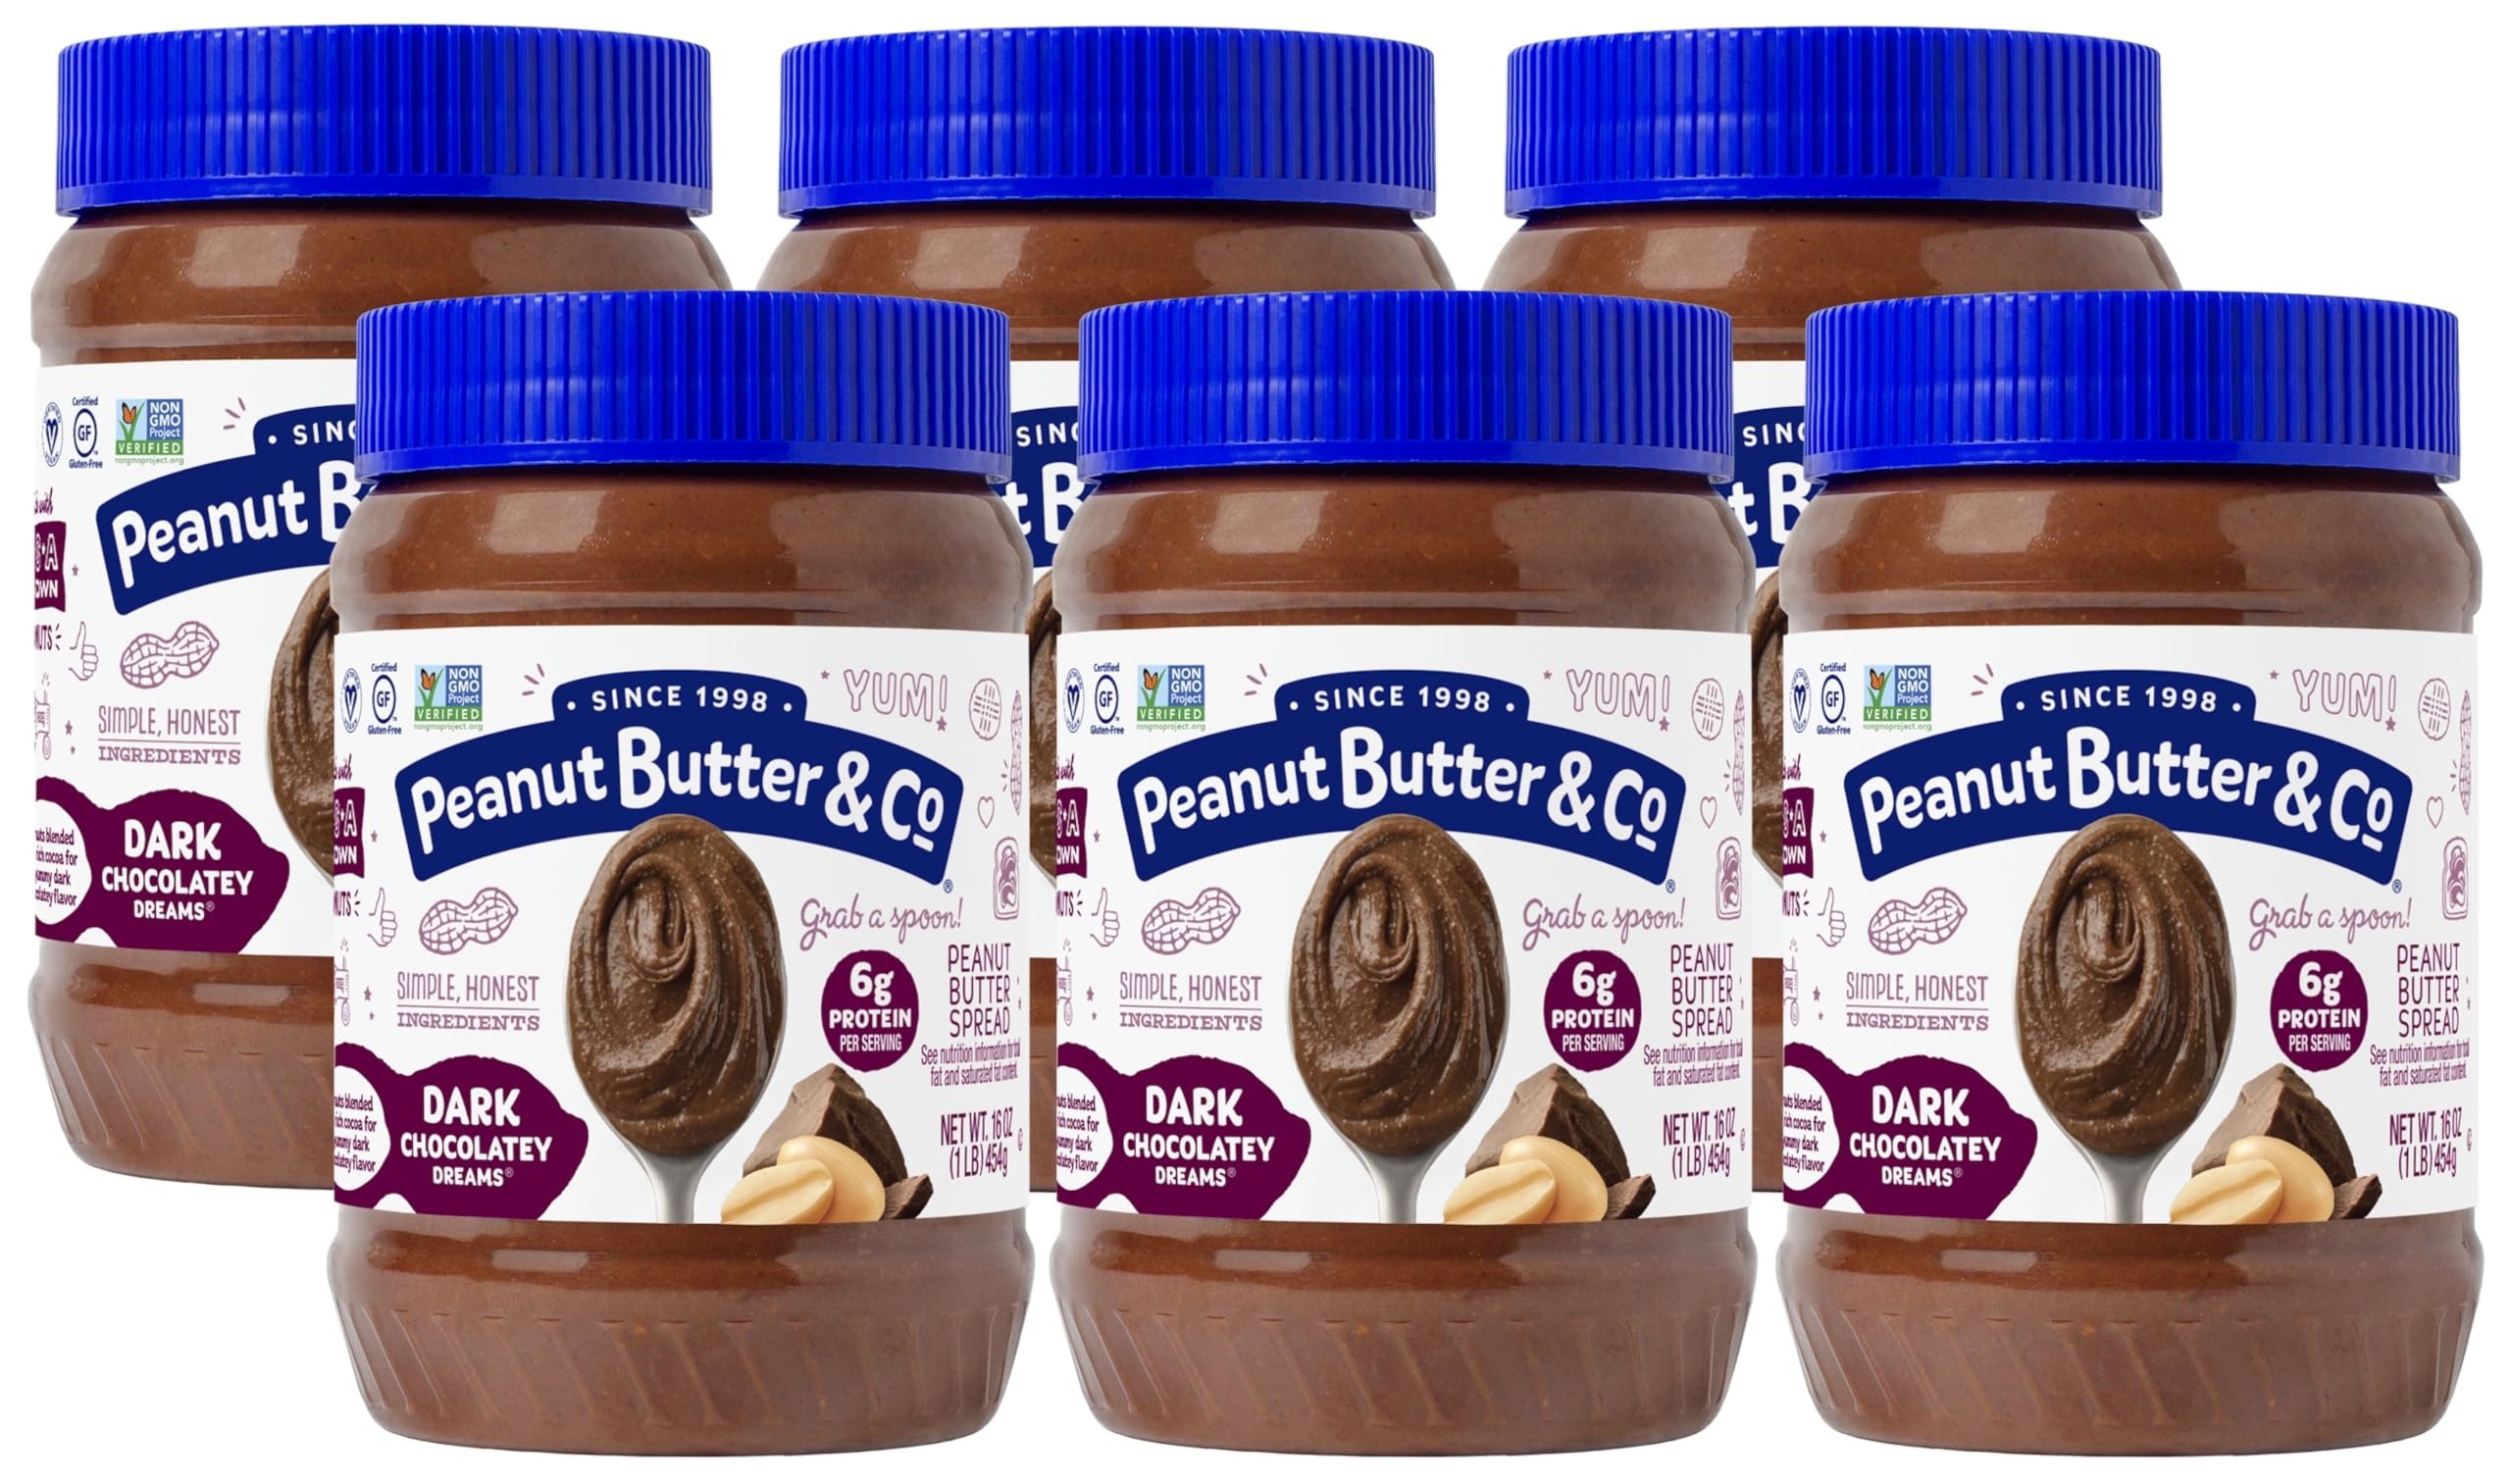
Item Name: Peanut Butter & Co. Dark Chocolatey Dreams Peanut Butter, Non-GMO Project Verified, Gluten Free, Vegan, 16 Ounce (Pack of 6)
Bullet Point 1: Contains 6 - 16 oz jars of Dark Chocolatey Dreams Peanut Butter, perfect as an anytime snack
Bullet Point 2: Made with simple honest, Non-GMO verified ingredients and USA grown peanuts; Vegan; Gluten free; Kosher; Supports the production of certified sustainable palm oil through RSPO (Roundtable for Sustainable Palm Oil)
Bullet Point 3: 6g of protein per serving, 0g trans fat, no cholesterol, no hydrogenated oil, no high fructose corn syrup
Bullet Point 4: Delicious on sandwiches, with fruit, swirled with oatmeal or yogurt, in your favorite recipes or grab a spoon and enjoy right out of the jar
Bullet Point 5: Try all of our amazing Peanut Butter varieties - Smooth Operator, Crunch Time, White Chocolatey Wonderful, Dark Chocolately Dreams and the Bees Knees (Honey)
Value: 96.0
Unit: Ounce

Price: 5.265